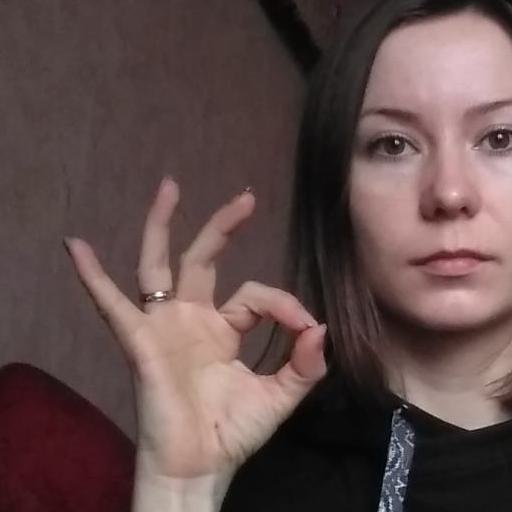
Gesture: ok